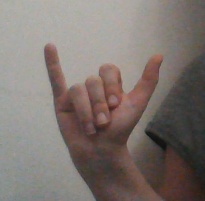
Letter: ya